Bombay Engineer Group

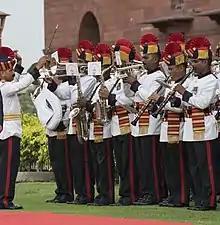
The regimental band during the visit of US Defence Secretary Chuck Hagel at a Tri-Services Guard of Honour ceremony in New Delhi, 8 August 2014.

The training centre, titled Bombay Engineer Group and Centre, is located in Khadki near Pune, Maharashtra.